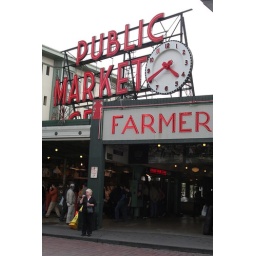
One of the other famous signs in Seattle. This is where they throw the fish around. Bottom left